ACsEV

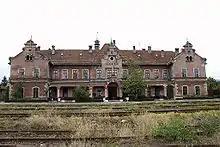
Brad station in 2008

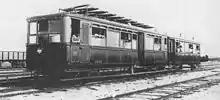
Weitzer railmotor of the ACsEV

End of 1910 the company owned 41 petrol–electric Weitzer railmotors and 37 adequate trailers, furthermore 38 steam engines, 41 conventional passenger cars, 30 luggage cars, 30 luggage cars with a conductors' compartment, 9 mailcars, and 2069 freightcars.